Interstate matches in Australian rules football

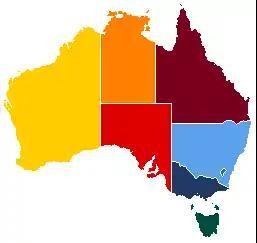
Map of Australia with each State/Territory shaded in their main jumper colour

By the 1970s, VFL clubs were signing up an increasing number of the best players from other states and Victoria dominated state games. Led by Leon Larkin, marketing manager of the Subiaco Football Club, Western Australia began to campaign for players to be selected according to state of origin rules. The (WAFL) negotiated with the (VFL) for two years before agreement was reached on the format. In the first such game, at Subiaco Oval in Perth, on 8 October 1977, Western Australia defeated Victoria, 23.13 (151) to 8.9 (57), a huge reversal of the results in most previous games. In the words of football historian John Devaney: